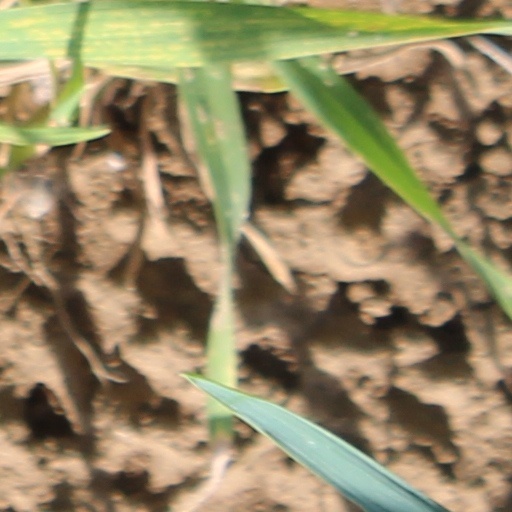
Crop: wheat